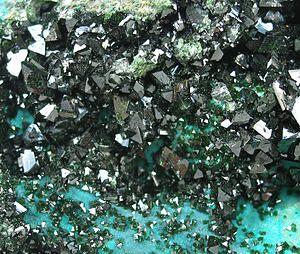
L'arc lufilien est l'une des ceintures orogéniques d'Afrique australe qui se sont formées durant l'orogenèse panafricaine, une étape de la formation du supercontinent du Gondwana. Il traverse la partie orientale de l'Angola, la province du Katanga en République démocratique du Congo et le nord-ouest de la Zambie.